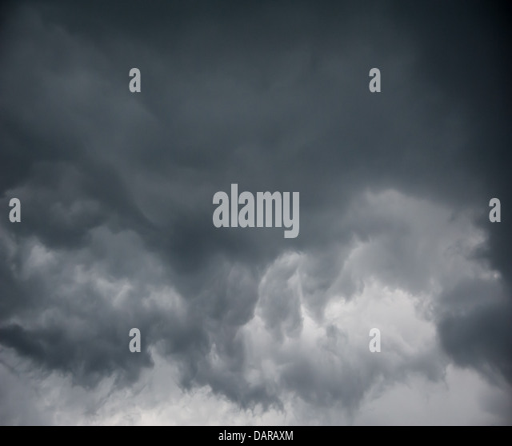
black and white clouds in an ominous sky